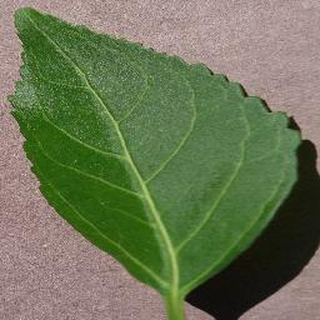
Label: healthy_cherry